Richard Lee (engineer)

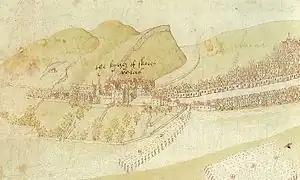
Sketch by Lee of Edinburgh showing an English column marching on Holyroodhouse in 1544

During the war of the Rough Wooing, in January 1544 Richard was sent into Scotland with the Italian engineers Antonio da Bergamo and John Thomas Scala, as expert men in the skill of fortifying. With the Surveyor of Calais, William Burgate, he joined Lord Hertford's raid on Edinburgh in May 1544. Lee pronounced Edinburgh Castle to be impregnable, and made plans of the town and Leith. He was knighted by Lord Hertford at Leith. Lee is generally believed to have plundered the Dunkeld Lectern from Holyrood Abbey during an attack on Edinburgh in 1544. He certainly took the brass font from Holyrood once used to christen Scottish monarchs. Now destroyed, it was formerly at St Albans with his name and the story of its capture in 1544 was engraved on it.